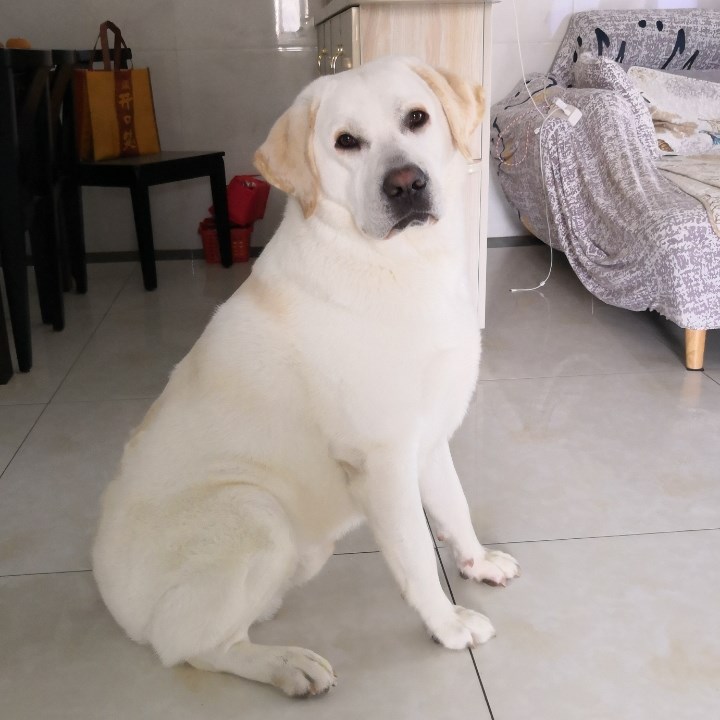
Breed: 3580-n000122-Labrador_retriever